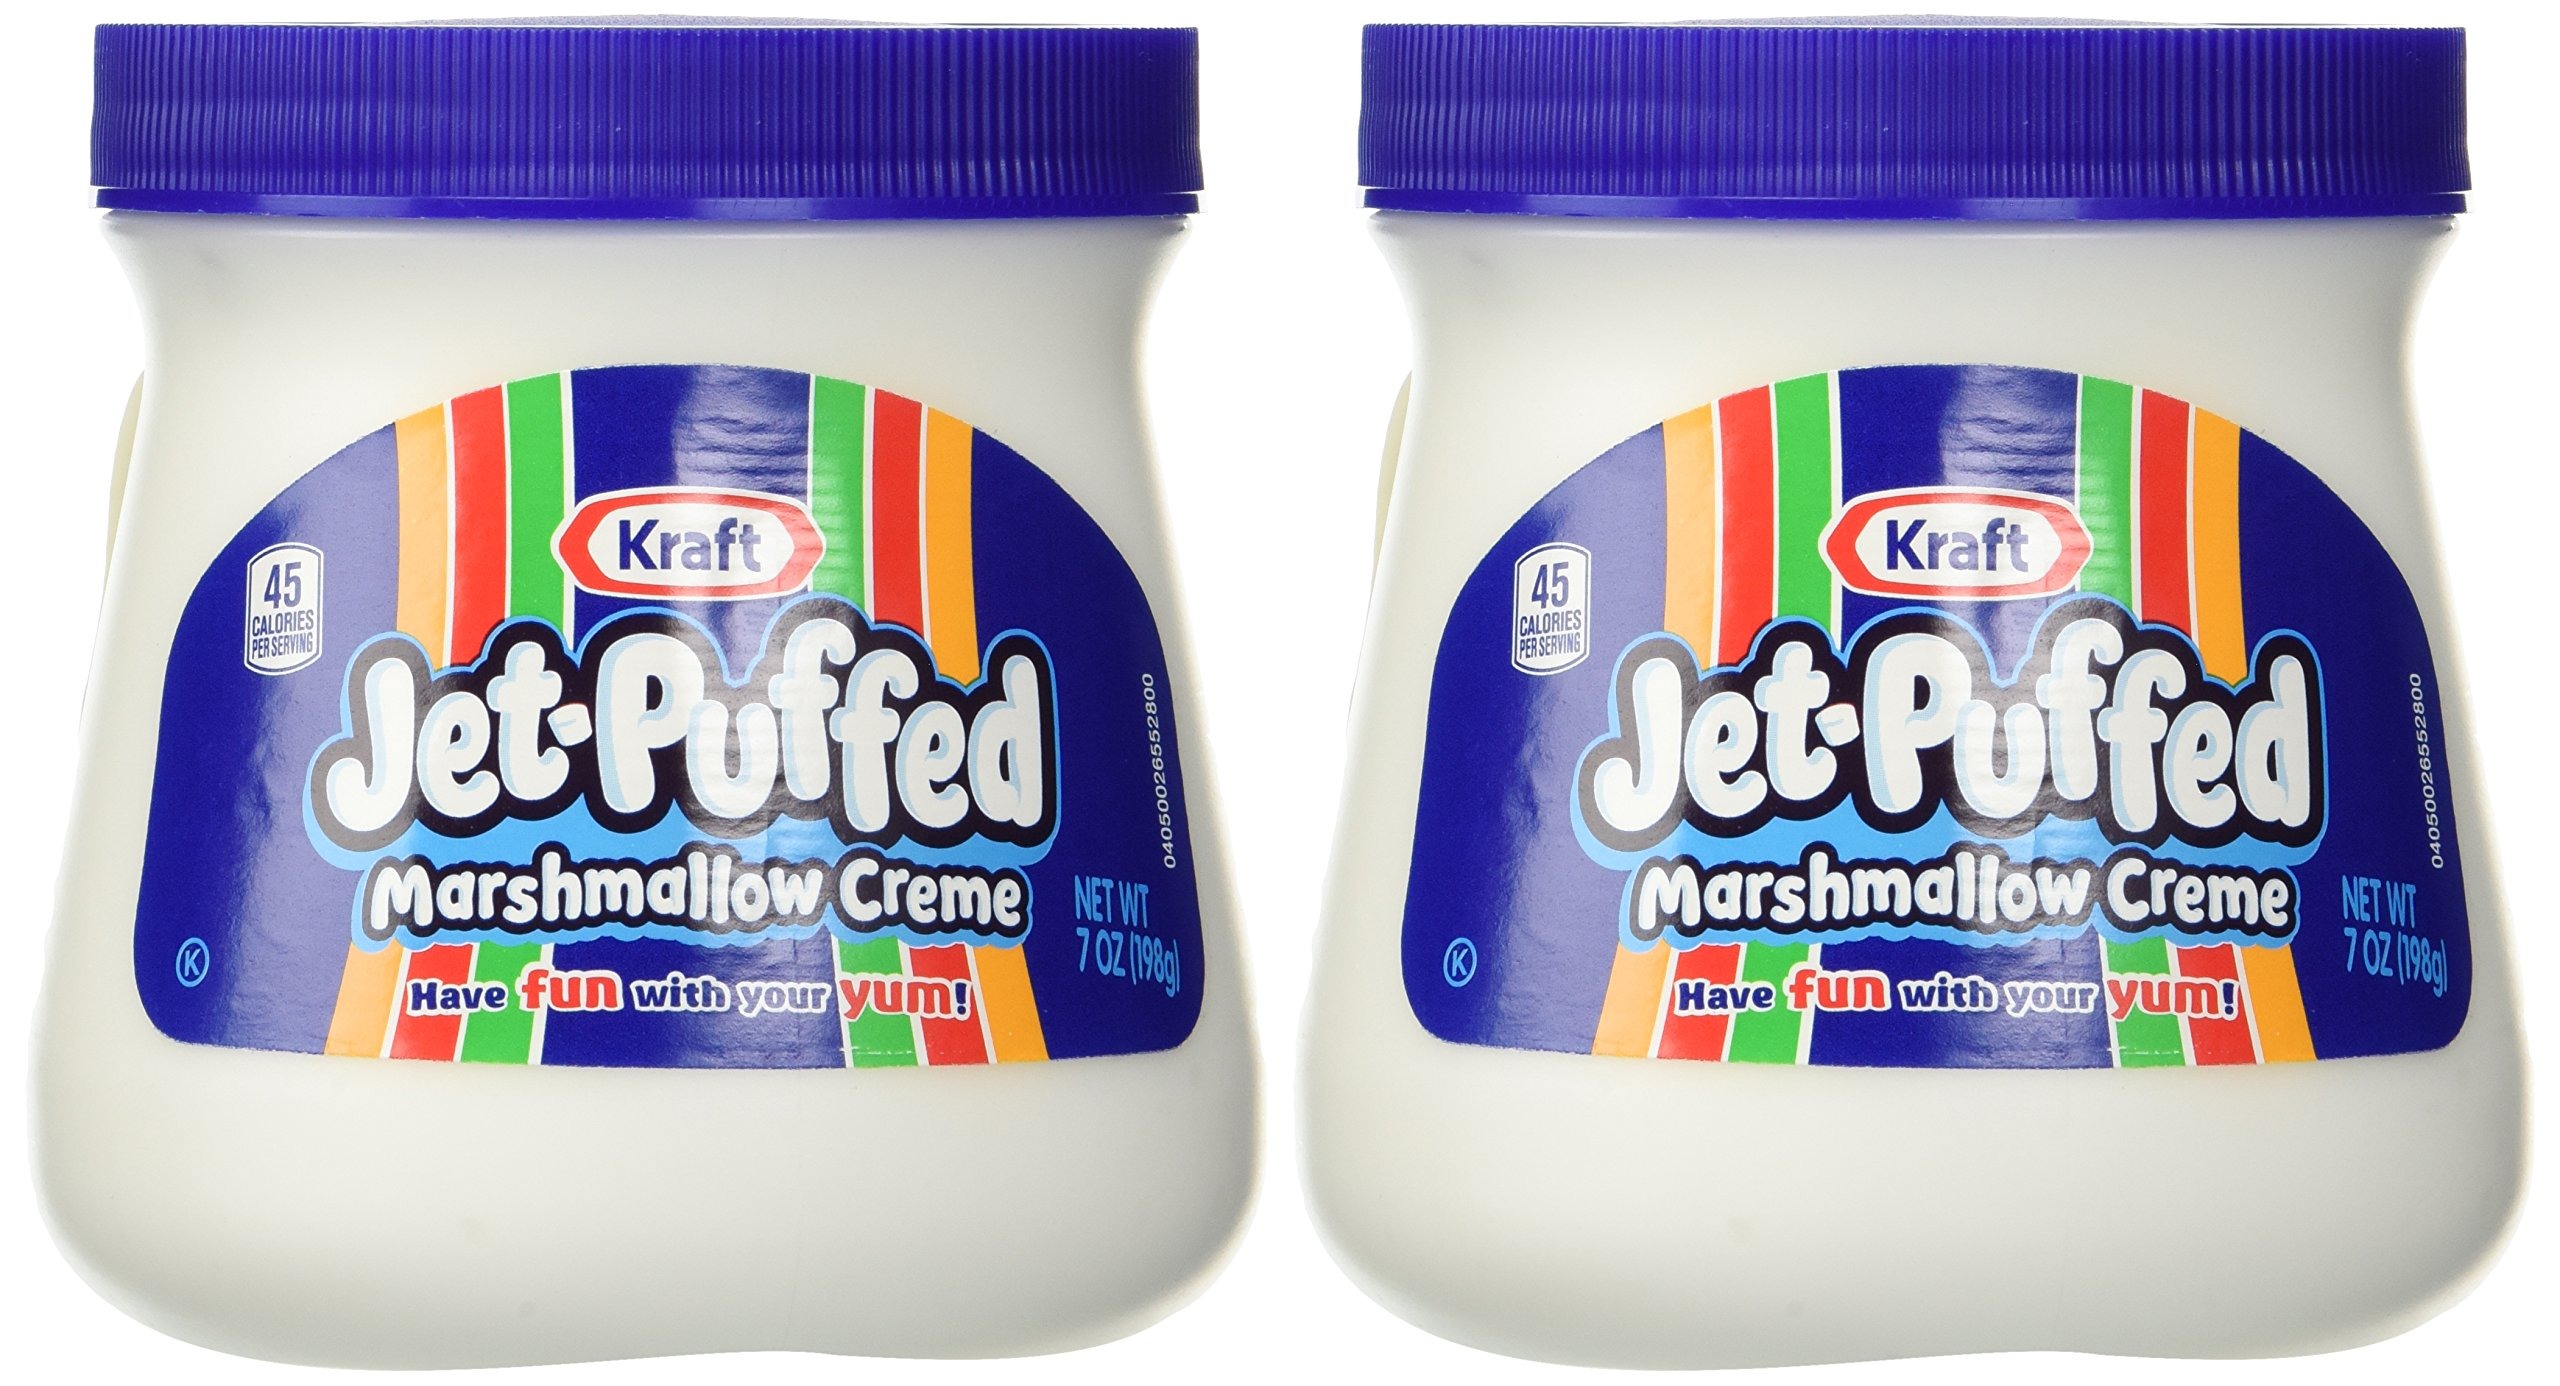
Item Name: Kraft Jet Puffed Marshmallow Creme Spread, 7oz (Pack of 2)
Value: 14.0
Unit: Ounce

Price: 1.99